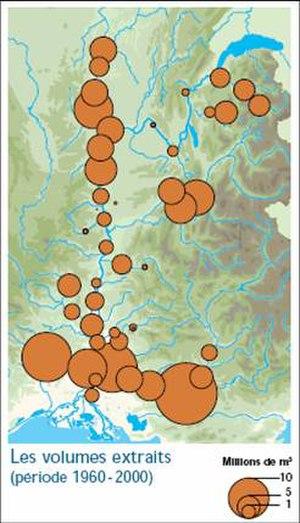
carte synthétique des extractions de matériaux alluvionnaires dans la vallée du Rhône.
Le Rhône est un fleuve d'Europe, long de 812 kilomètres.